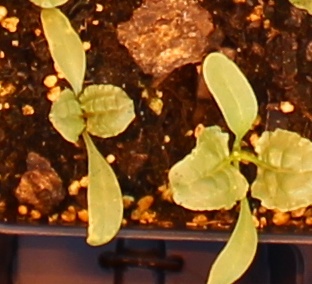
Label: Sugar beet